Worcester State University

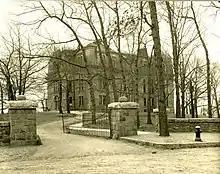
View of the original Worcester State Normal School 1890

Founded in 1874 as the Massachusetts State Normal School at Worcester, WSU was the fifth of nine teacher training colleges in the state. Spurred by the success of a city-run normal school founded two years earlier, its school committee successfully petitioned the Massachusetts General Court for a state-sponsored institution in Worcester. The original campus was located in a Second Empire-style stone building on St. Ann's Hill, near the city's downtown. By 1900, the campus included a president's house, the "Stoddard Terrace" residence hall, and a turreted gymnasium annex. This site would serve WSU for nearly sixty years until the current Chandler Street campus opened in 1932.